Leeds Blitz

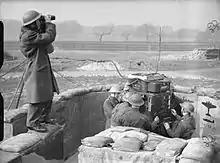
Spotter and predictor operators at a 4.5-inch anti-aircraft gun site in Leeds, 20 March 1941

Beginning just after 9 pm on Friday 14 March 1941, around 40 bombers took part in the raid on Leeds; in all 451 were over Britain that night. Incendiary bombs were first dropped onto the city on the Friday night, later high explosive bombs were dropped on the Saturday. Targets hit in the city centre included the Town Hall, the city's museum (then on Park Row), Leeds New station (now Leeds City station), the Kirkgate Markets, the Central Post Office, the Quarry Hill flats, the Hotel Metropole and the area now occupied by the Inner Ring Road. Around 100 houses were destroyed, 4,600 sustained damage, and around 65 people were killed.